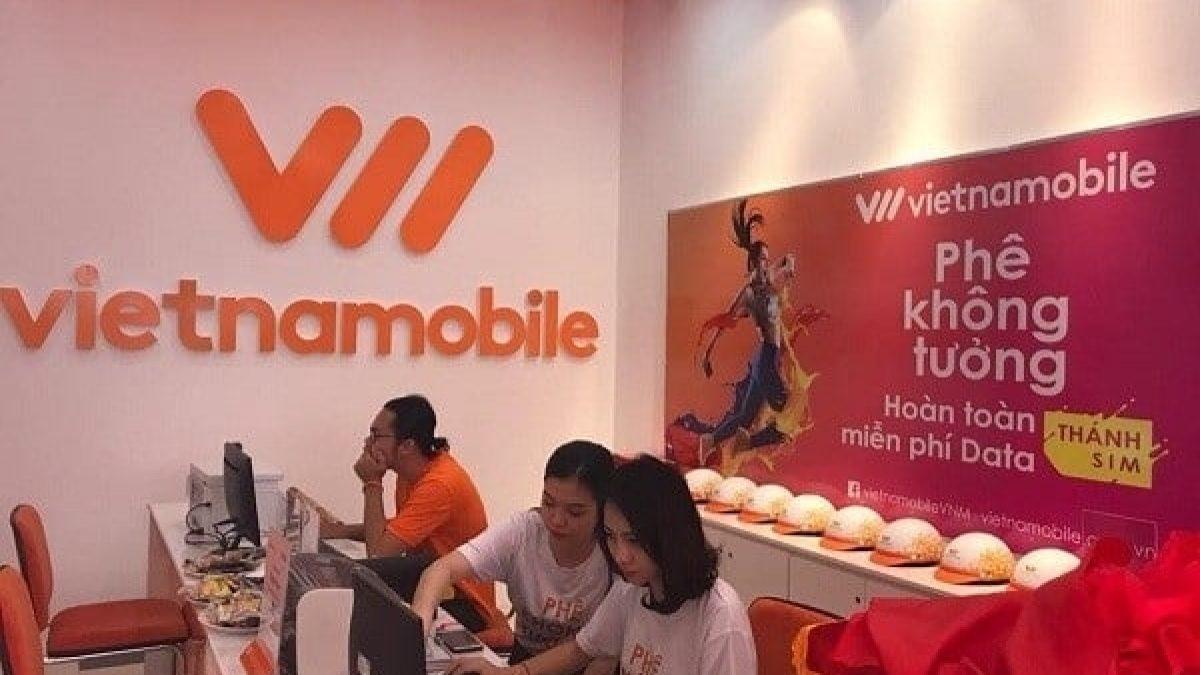
hai nhân viên nữ đang mặc áo màu trắng